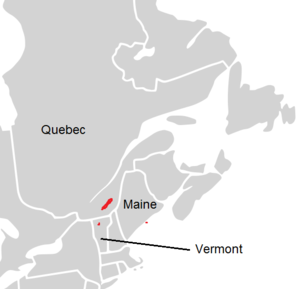
Adiantum viridimontanum, également appelé Adiante des montagnes vertes, est une espèce de fougères très rare de la famille des Pteridaceae. On ne la trouve que dans le sud du Québec et dans le nord-est des États-Unis, en Nouvelle-Angleterre.